American Rocketry Challenge

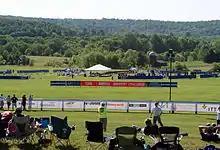
American Rocketry Challenge Finals Range in 2010.

The American Rocketry Challenge is an annual American model rocketry competition for students in grades six to 12 sponsored by the Aerospace Industries Association and the National Association of Rocketry. Co-sponsors include NASA, United States Department of Defense, the American Association of Physics Teachers and the Civil Air Patrol. Previously known as the "Team America Rocketry Challenge," the name was changed following the 2019 event.